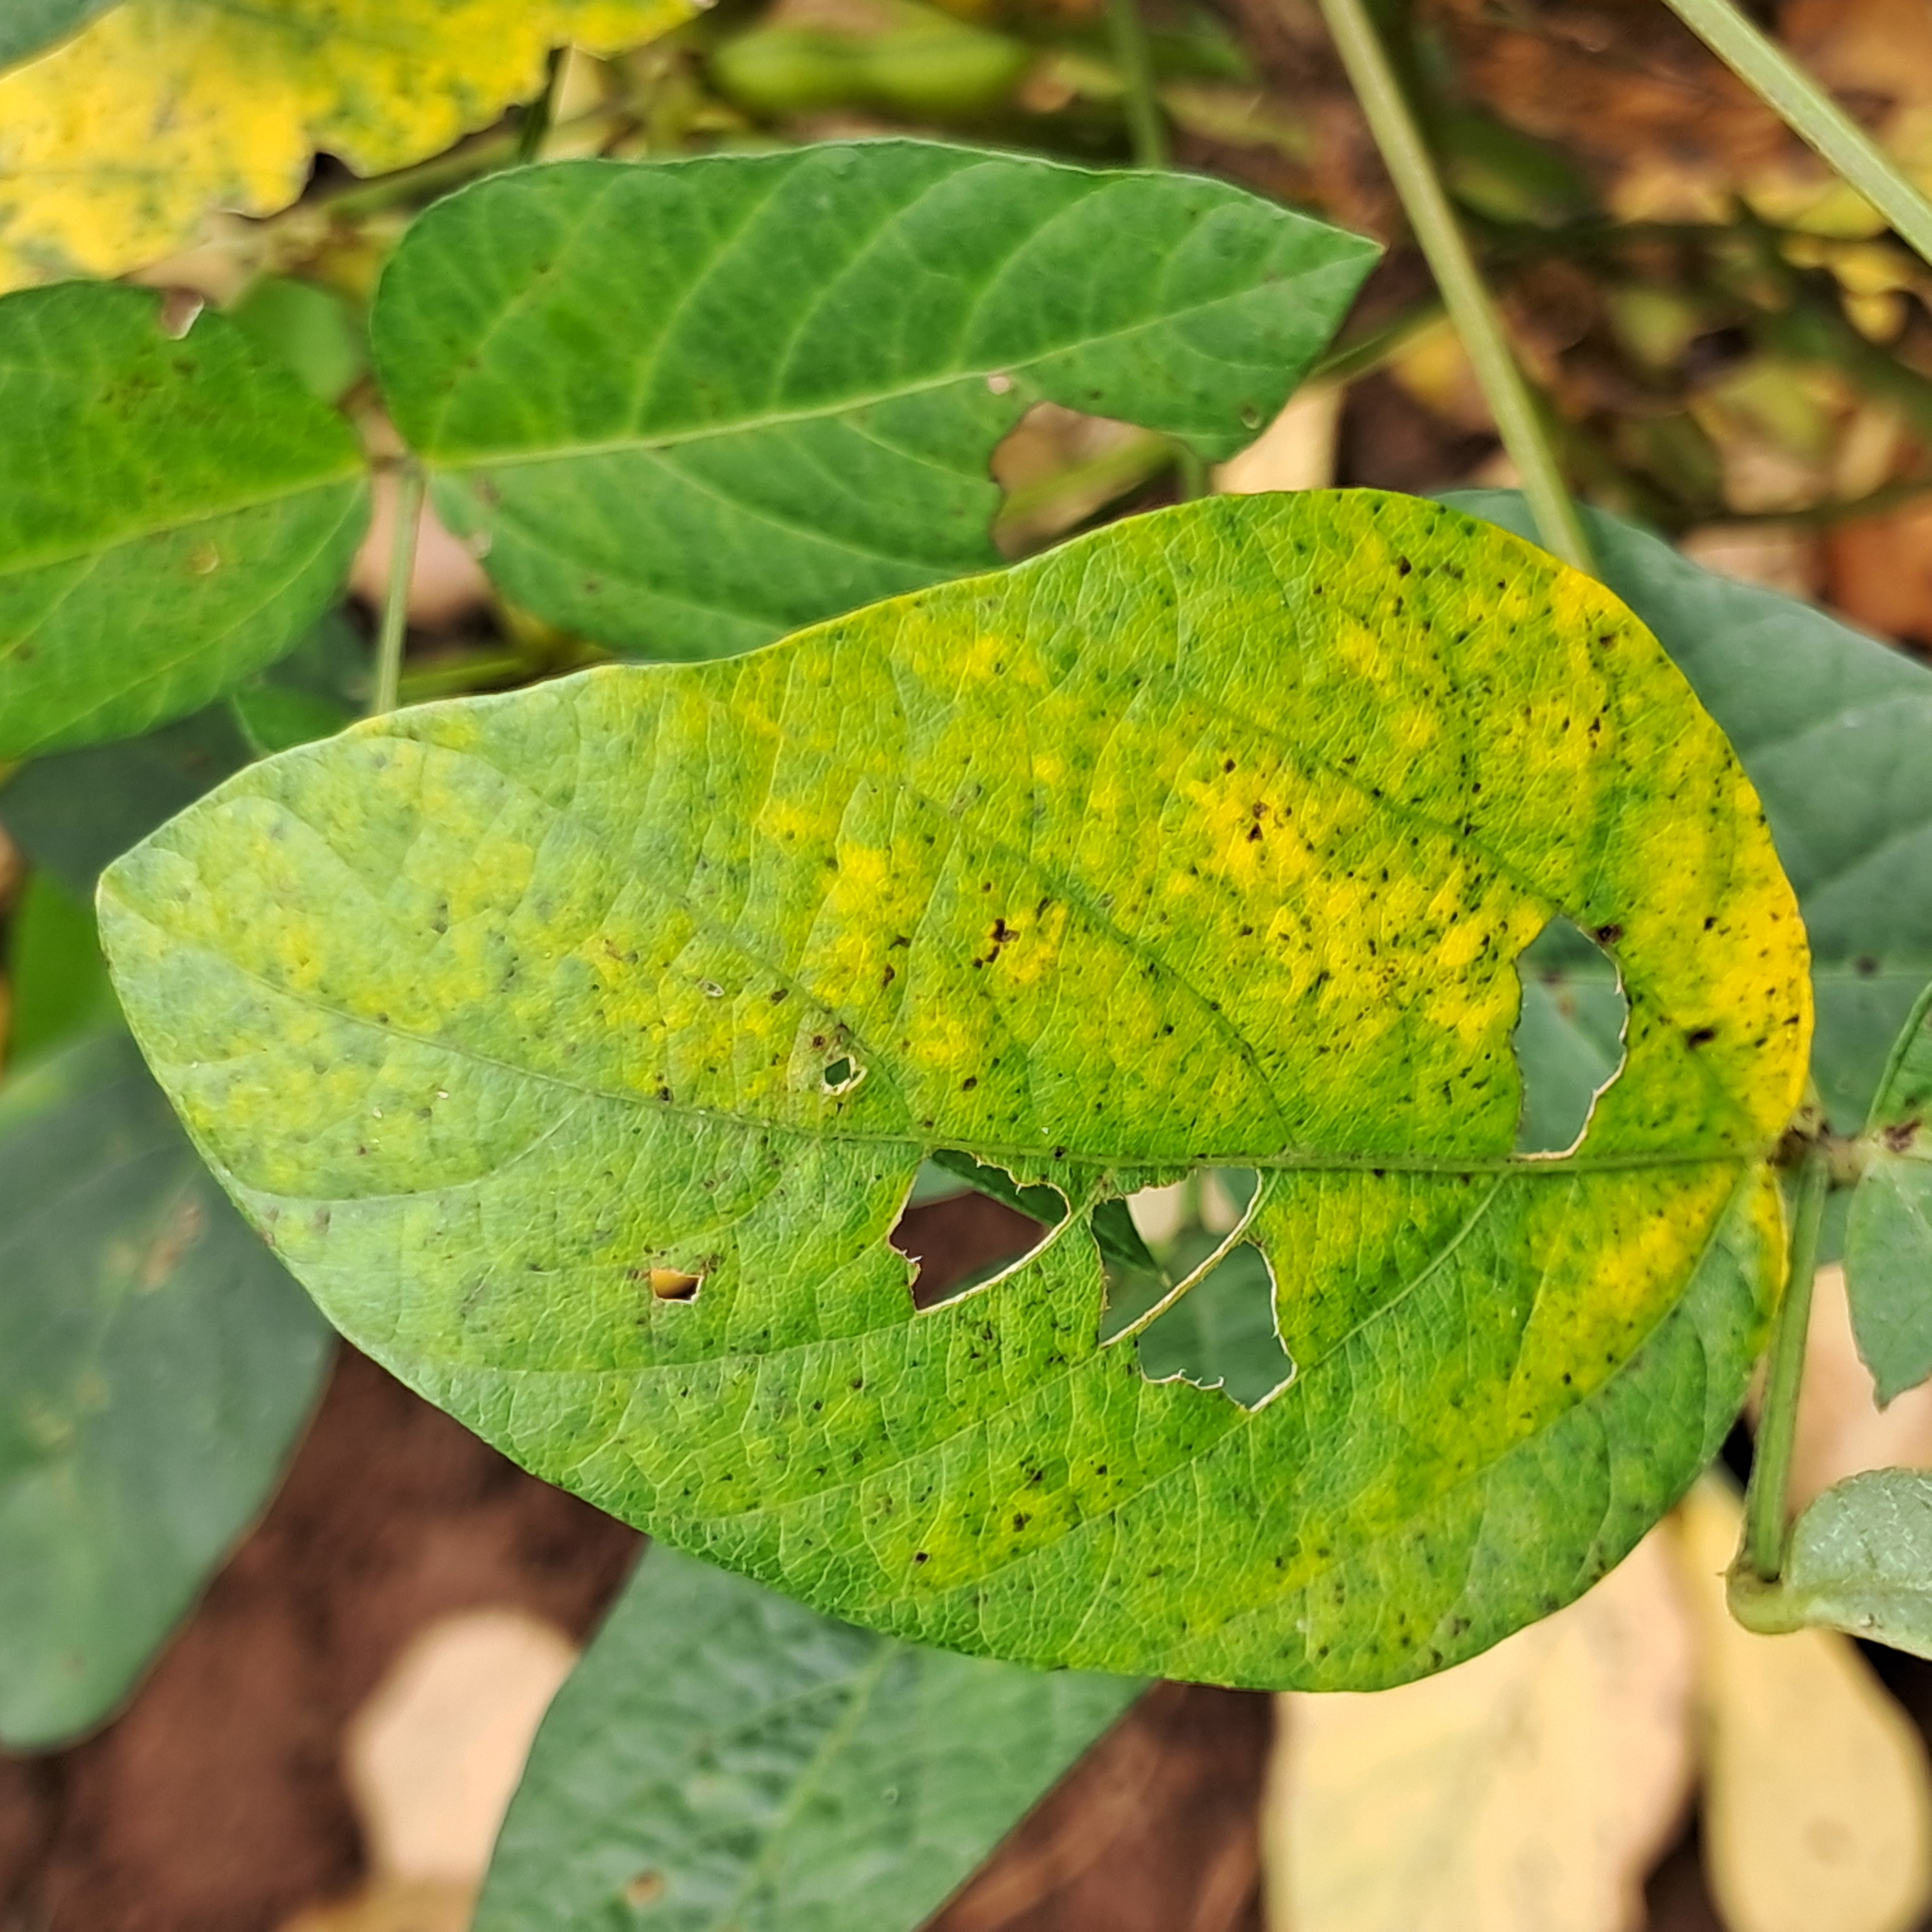
Label: Caterpillar_Semilooper_Pest